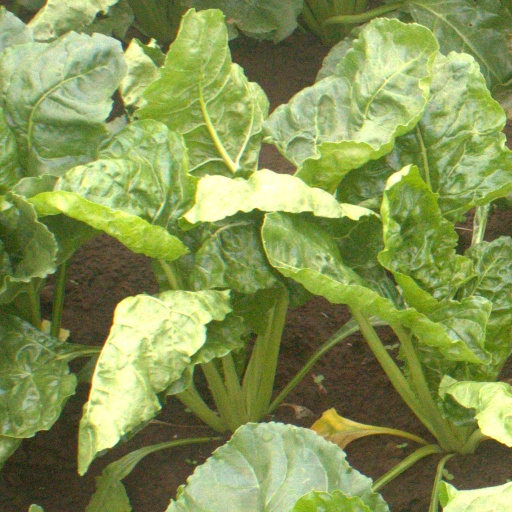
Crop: sugar beet